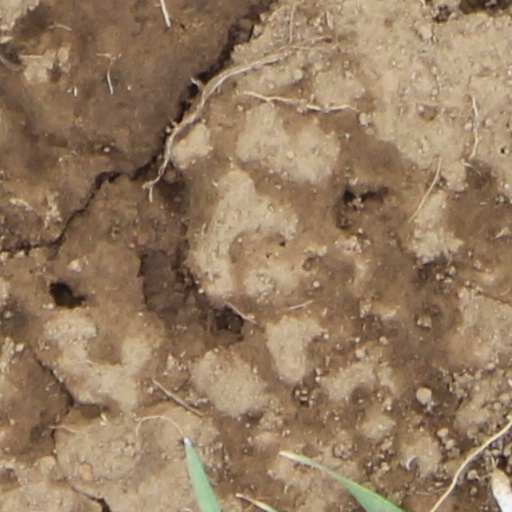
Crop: wheat